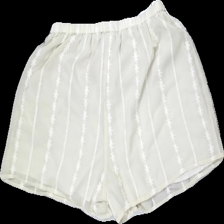
View: back
Type: Shorts
Category: Ladies
Brand: Not in the list
Brand text on label: Bik bok
Colors: Beige
Material: 100% polyester
Pattern: Striped
Cut: Tight
Size: M
Season: All
Price range: 50-100
Recommended usage: Reuse
Description: shorts med mönster